Phloen Chit Road

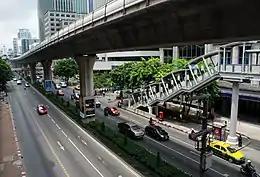
Phloen Chit Road, looking west from Chit Lom BTS Station

Phloen Chit Road (also spelled Ploenchit) is a major road in central Bangkok. Located entirely within Lumphini Subdistrict of Pathum Wan District, it runs a short distance of between Ratchaprasong Intersection and the Maenam railway branch line, forming a continuation of the westward Rama I Road and then itself continuing on to the east as Sukhumvit Road. It serves the neighbourhoods of Ratchaprasong, Chit Lom Intersection (where it intersects Chit Lom and Lang Suan Roads) and Phloen Chit Intersection (where it intersects Witthayu Road), which are home to major shopping malls, hotels and office towers. The areas are served by the Chit Lom and Phloen Chit Stations of the BTS skytrain, whose Sukhumvit Line runs above Phloen Chit Road.